Nicholas Maximilianovitch, 4th Duke of Leuchtenberg

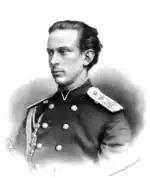
Nicholas

The first grandson of Tsar Nicholas I, Nicholas was born in a Dacha on the Serguievka estate near Petergof in Russia on 4 August 1843. His birth was difficult and he was born with one leg shorter than the other. This disability later led his parents to seek orthopaedic treatments abroad. During his childhood, he underwent no less than four operations on his leg in Germany and the United Kingdom before being entrusted to the care of Dr Nikolay Pirogov, who proscribed him gymnastic exercises. Due to this program, Nicholas grew almost normally and he no longer had this physical problem.